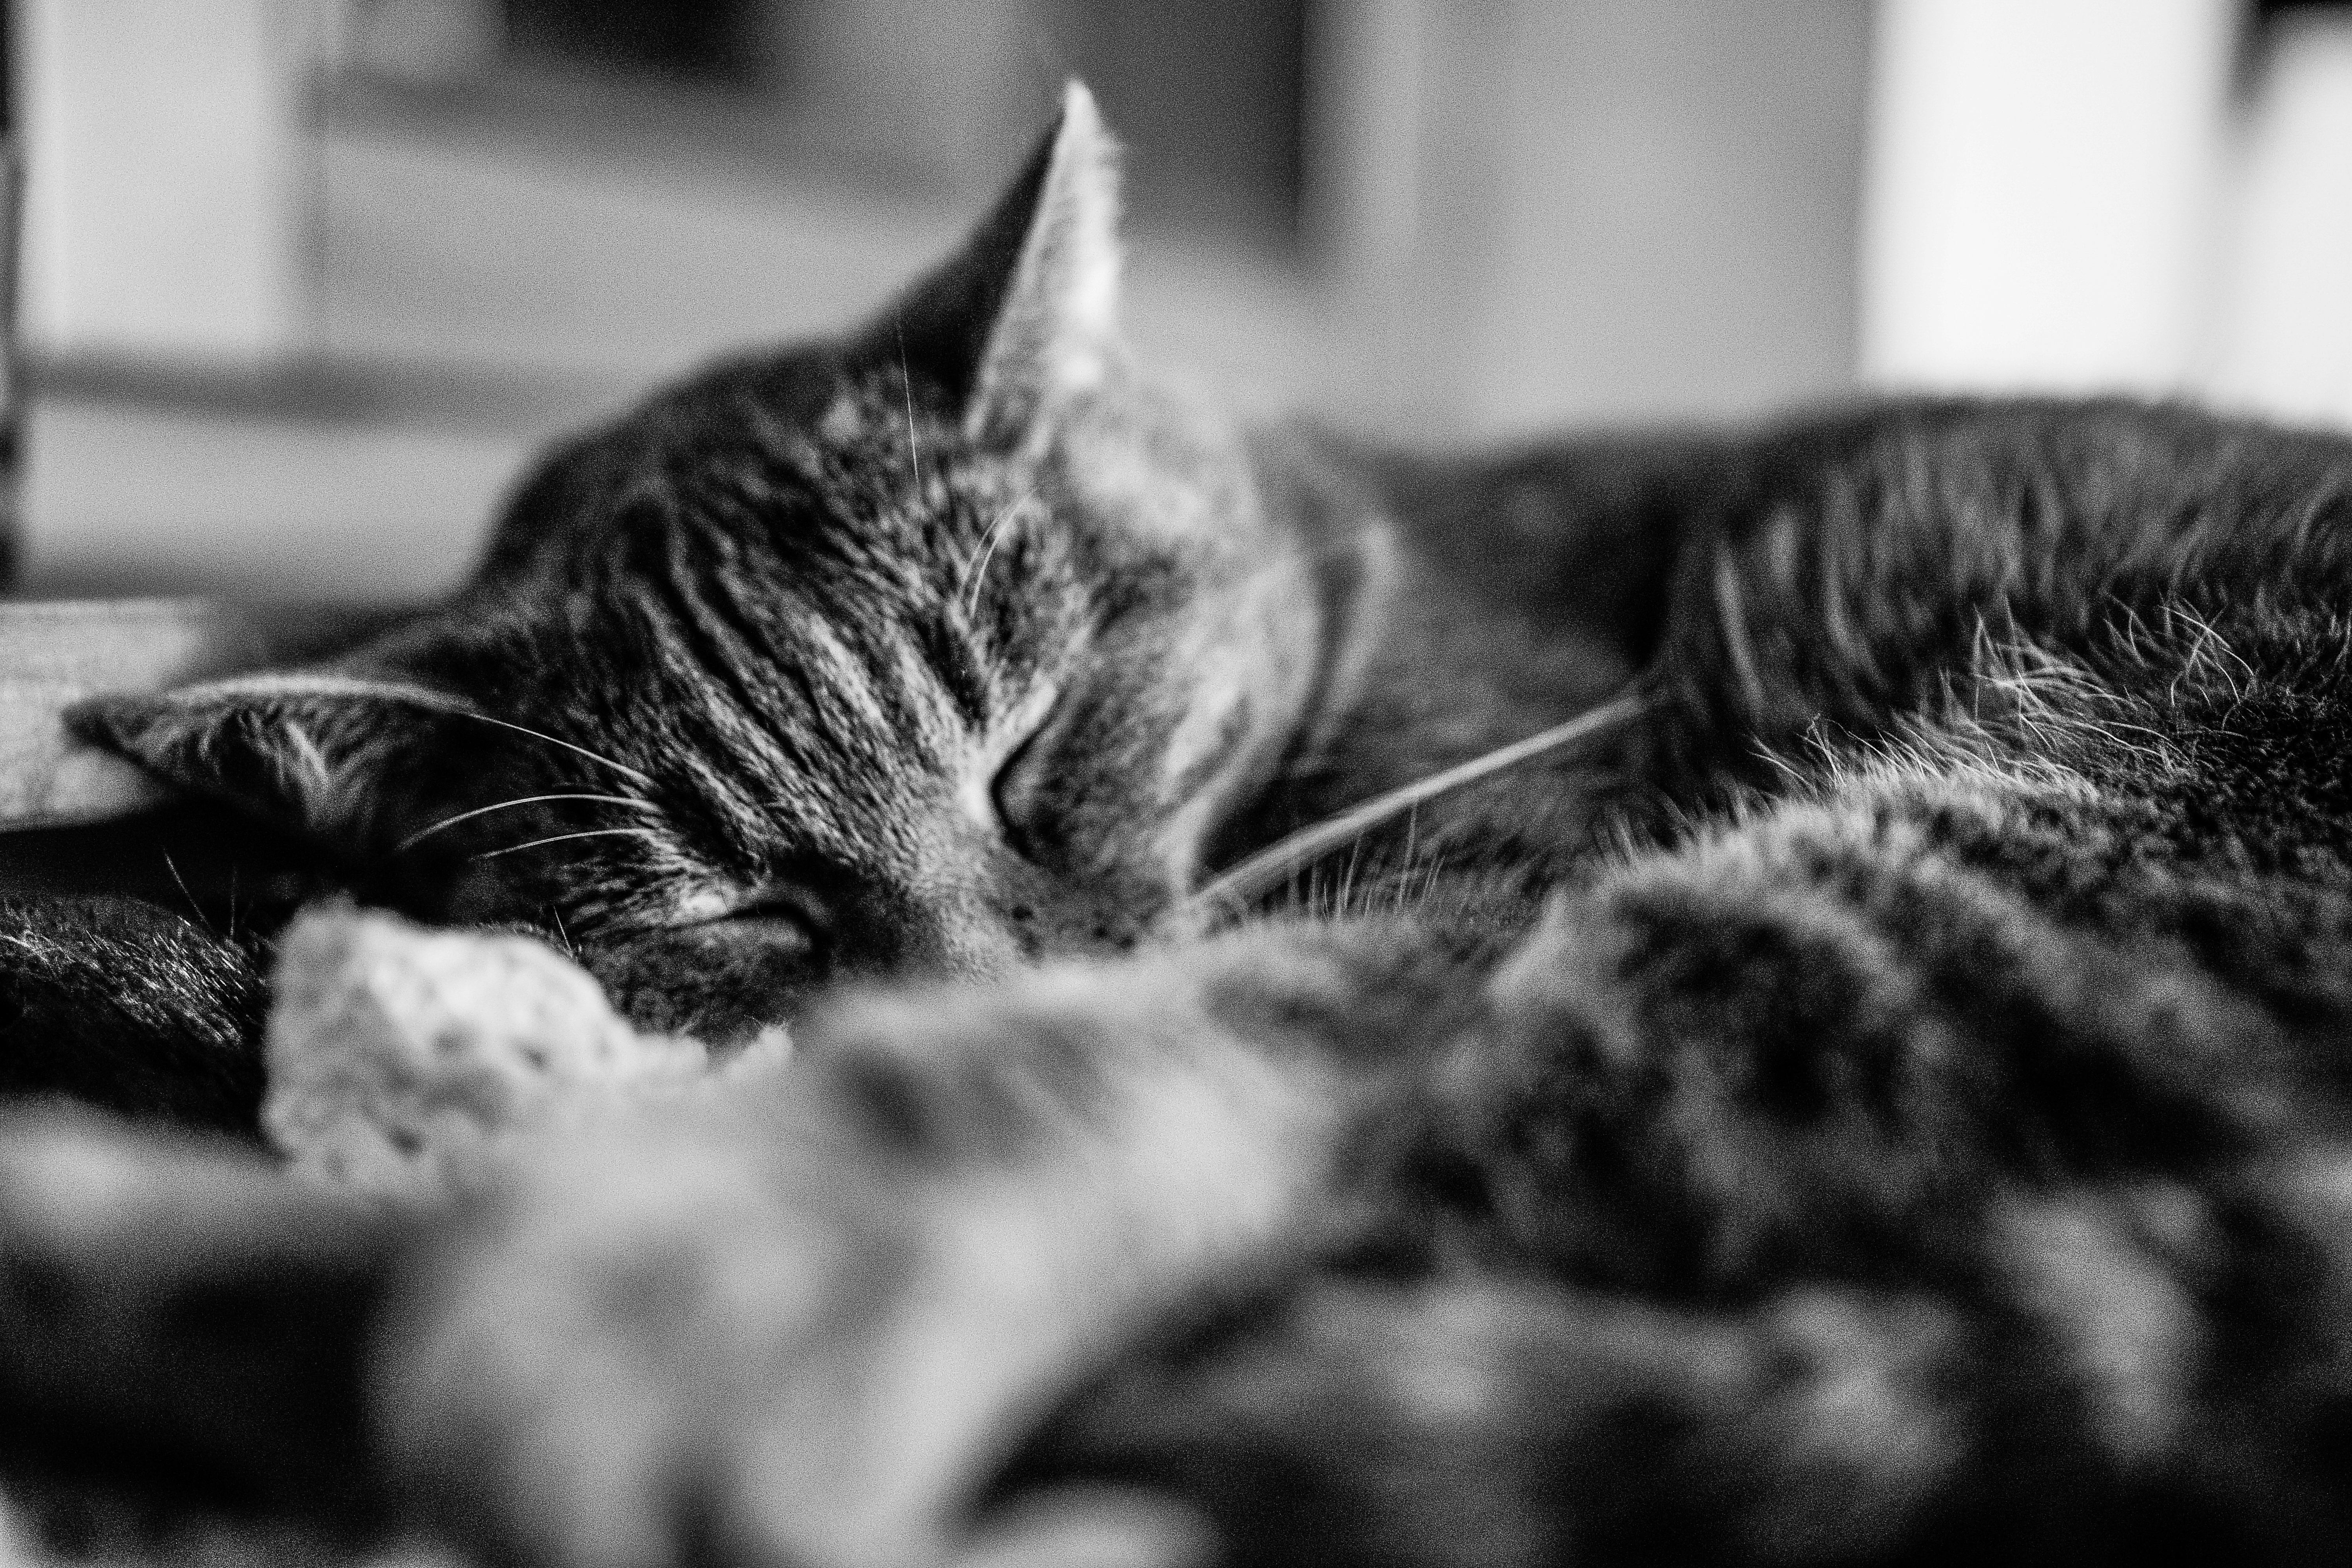
black and white, white, animal, kitten, cat, mammal, black, monochrome, nap, close up, nose, whiskers, mono, relaxation, animals, vertebrate, weiss, schwarz, katze, tier, tiere, relaxed, monochrom, entspannt, antspannung, monochrome photography, small to medium sized cats, cat like mammal